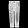
Label: Trouser